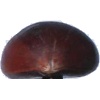
Label: chestnut